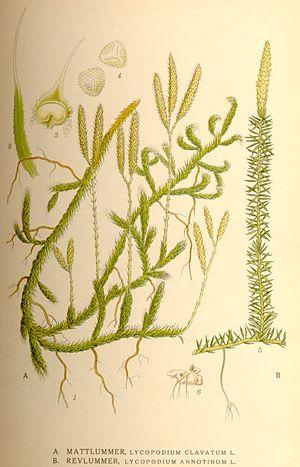
Le genre Lycopodium regroupe quelques espèces de plantes appartenant à la division des Lycophytes.